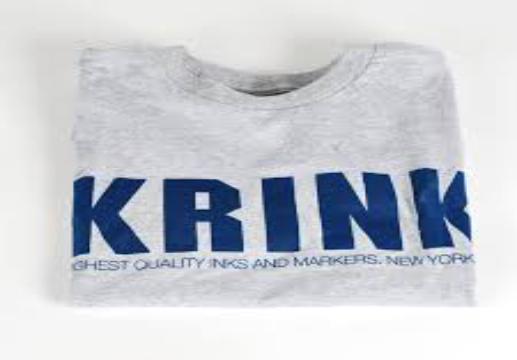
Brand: krink
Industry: Clothes